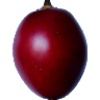
Label: tamarillo